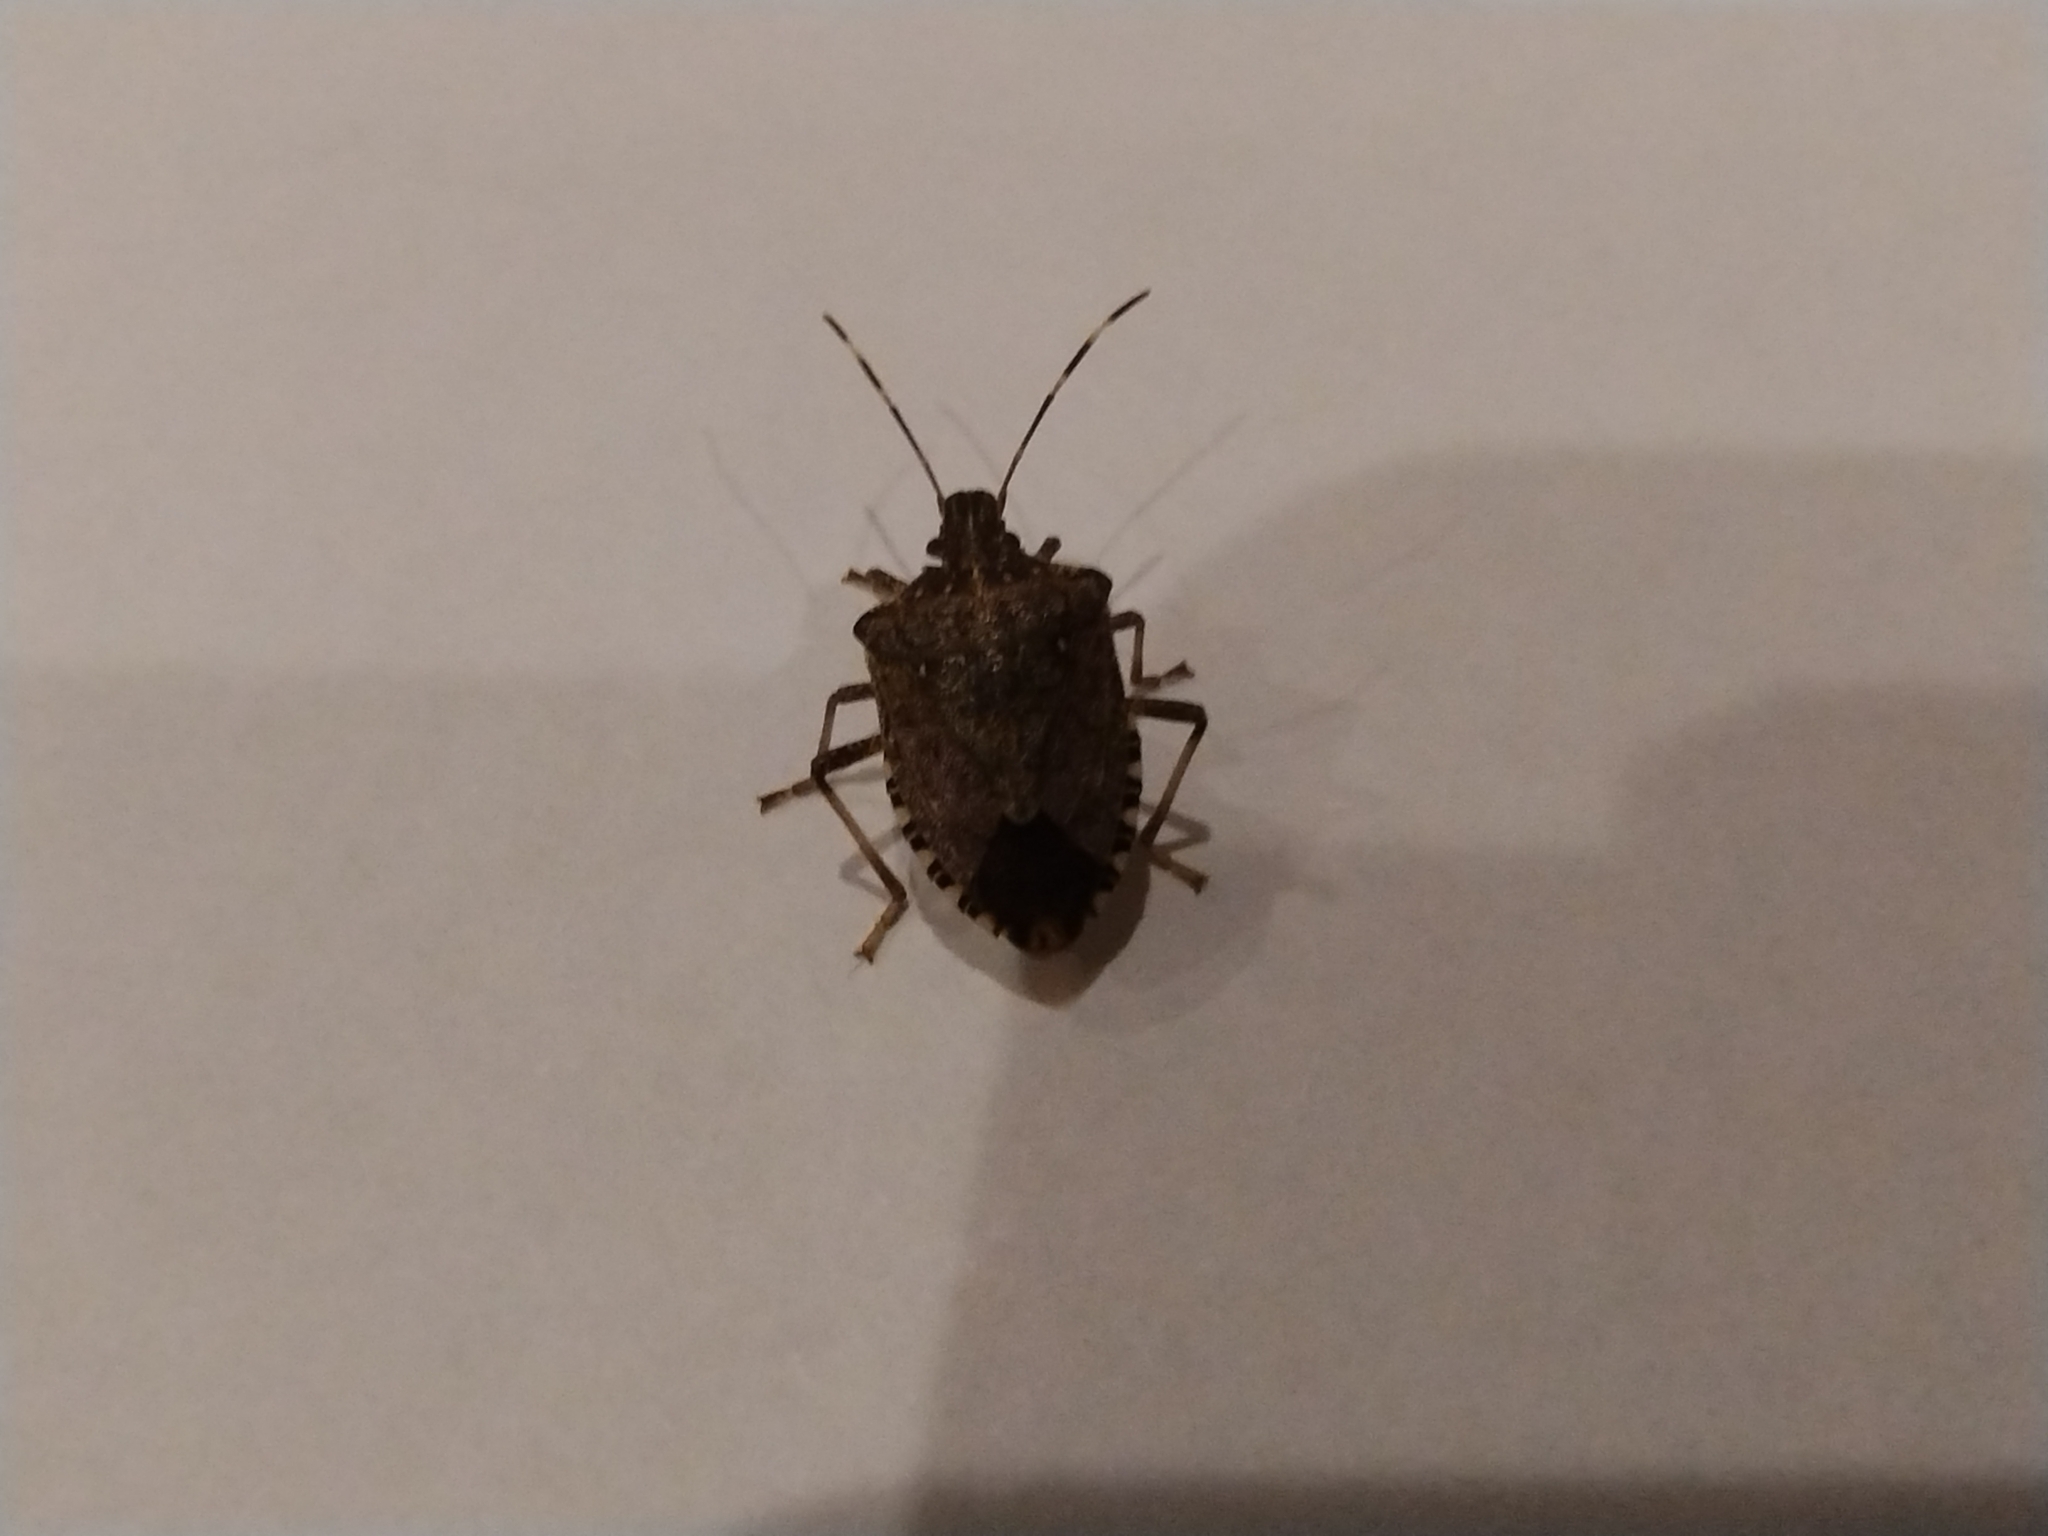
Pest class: stink_bug